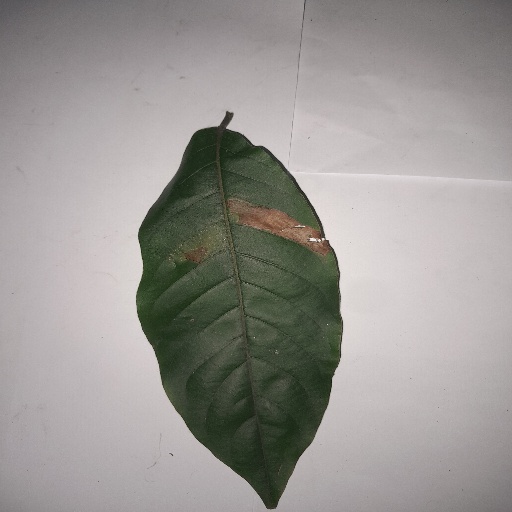
Species: HariTaki
Leaf condition: Bacterial Spot